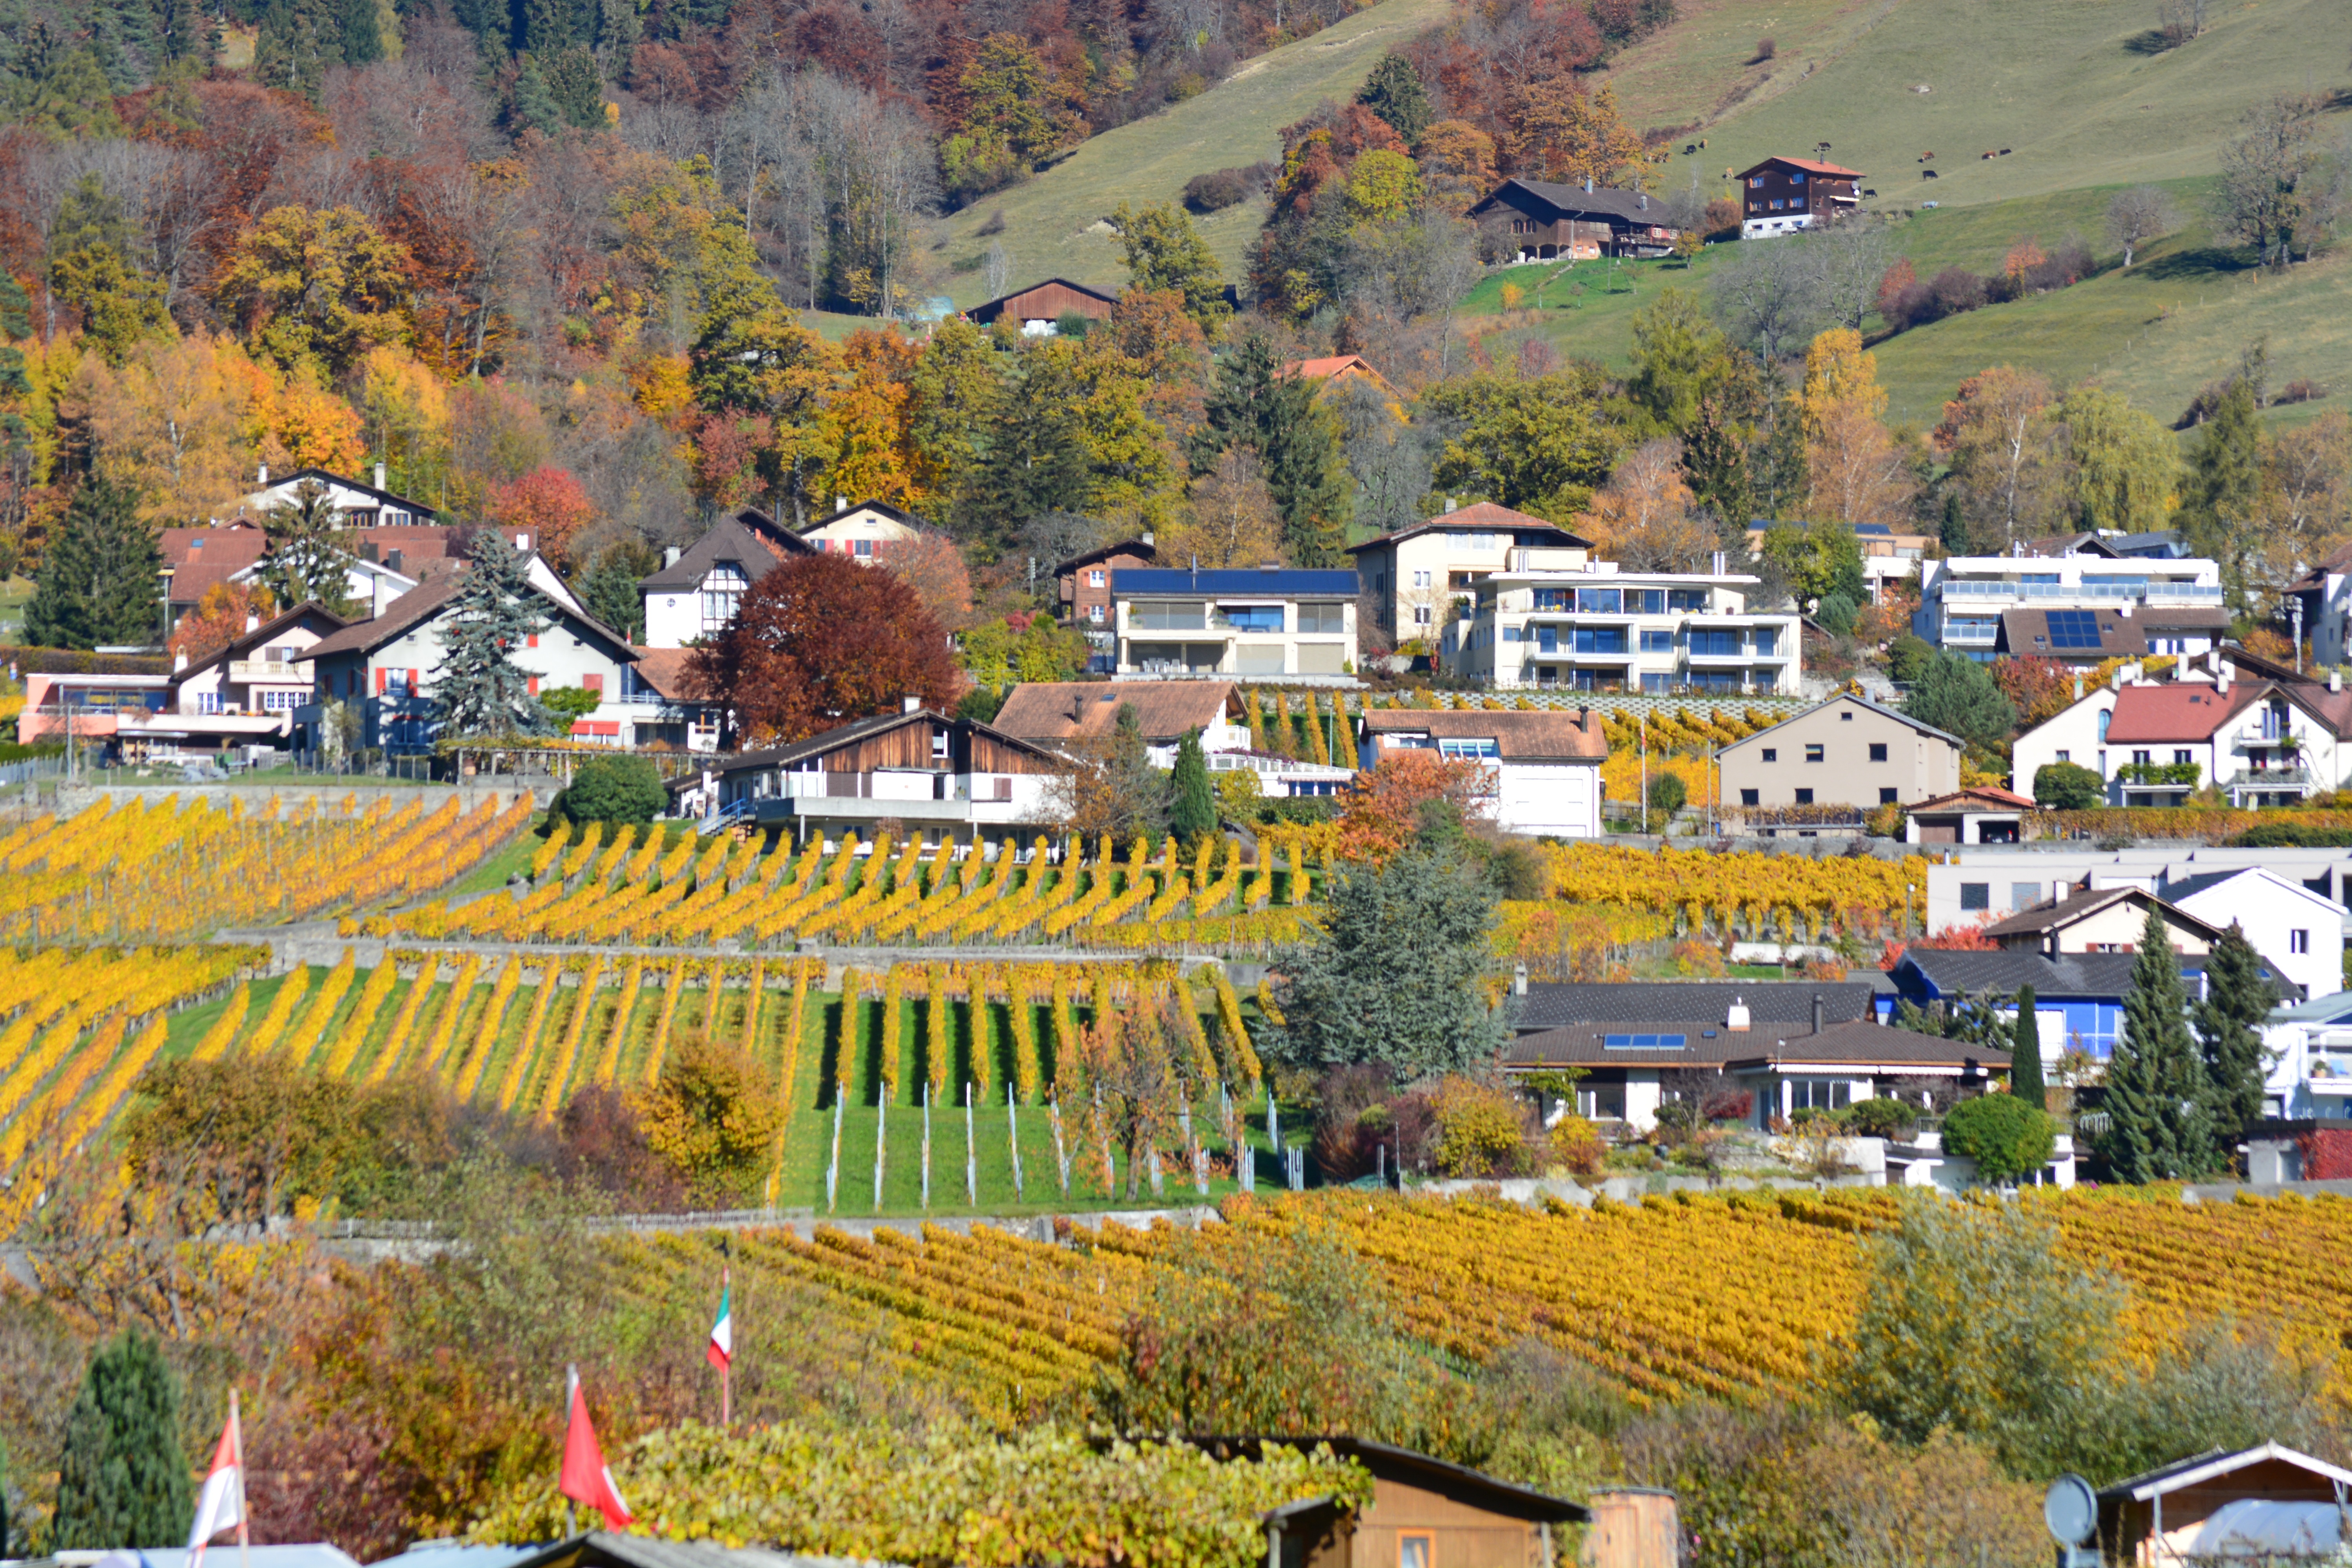
landscape, nature, flower, town, village, idyllic, scenic, autumn, yellow, agriculture, tourism, leaves, vines, neighbourhood, residential area, human settlement